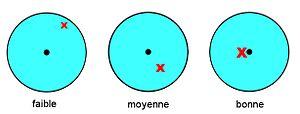
Exactitude de mesure.
En métrologie, une mesure ou un mesurage, est le « processus consistant à obtenir expérimentalement une ou plusieurs valeurs que l'on peut raisonnablement attribuer à une grandeur ».